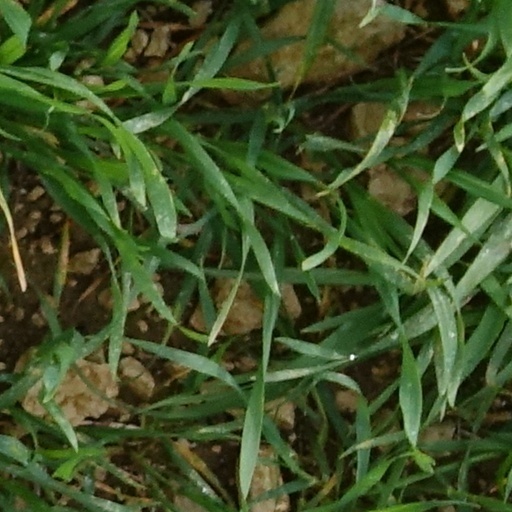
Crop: wheat